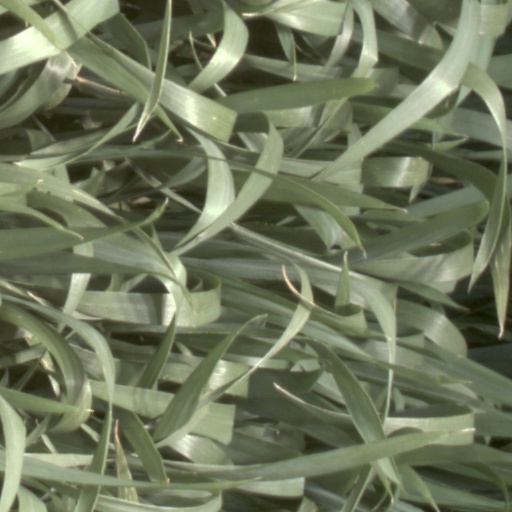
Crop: wheat